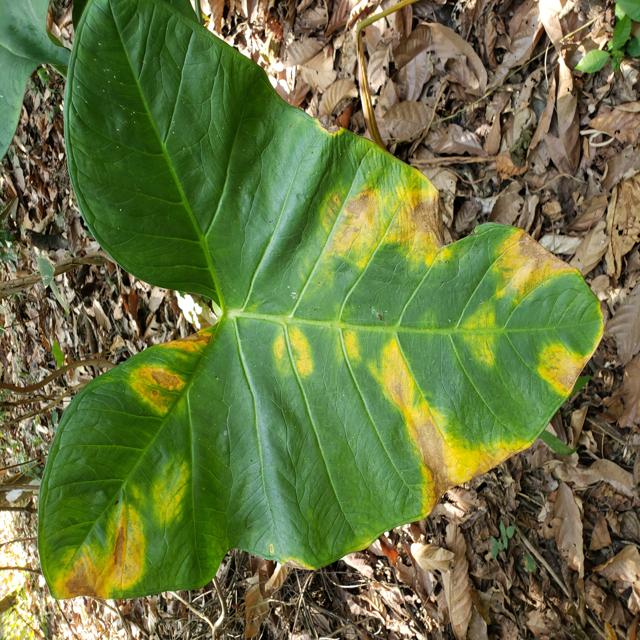
Label: Mid_Blight